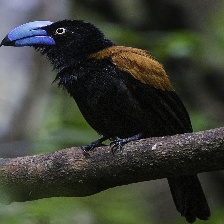
Species: HELMET VANGA
Scientific name: EURYCEROS PREVOSTII